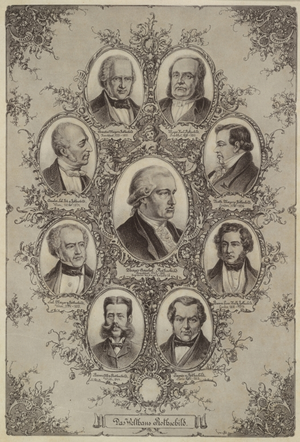
Rothschild
Den oprindelige Rothschild-familie,  i midten Mayer Amschel Rothschild og med uret Mayer Karl Rothschild, Frankfurt, Nath. Mayer v. Rothschild, London, Baron Lion. Nath. Rothschild, London, James v. Rothschild, Paris, Baron Alb. v. Rothschild, Wien, Sal. Mayer v. Rothschild, Wien, Anselm Sal. Frh. v. Rothschild, Wien, Anselm (sic!) Mayer v. Rothschild, Frankfurt
Rothschild-familien er en velhavende familie, der nedstammer fra Mayer Amschel Rothschild. Rothschild var hofjøde hos den tyske landgreve af Hessen-Kassel i den fri rigsstad Frankfurt am Main, som etablerede sin bankvirksomhed i 1760'erne. I modsætning til de fleste tidligere hofjøder formåede Rothschild at testamentere sin formue, og der er etableret en international bankfamilie gennem hans fem sønner, der slog sig ned i London, Paris, Frankfurt, Wien og Napoli.